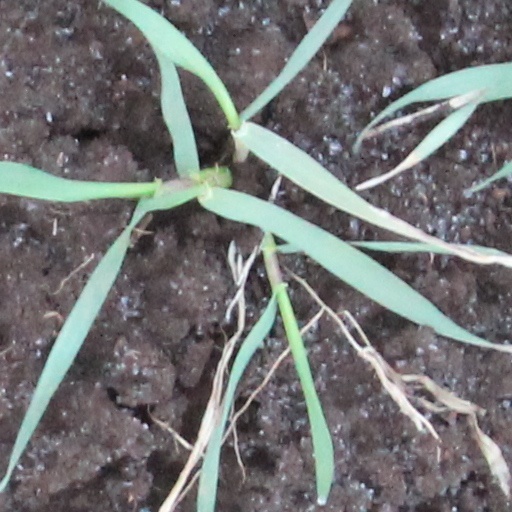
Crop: wheat